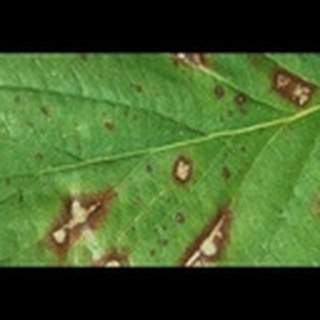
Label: cotton_target_spot